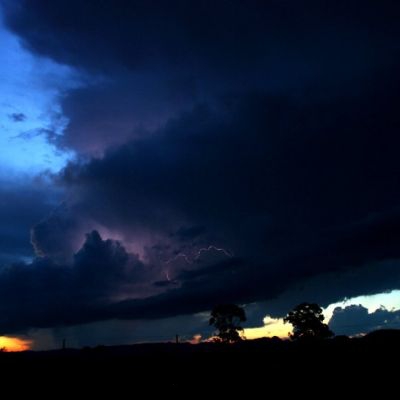
Cloud type: Cumulonimbus (Cb)